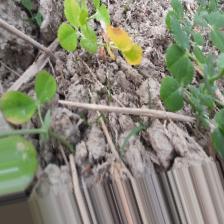
Label: Ascochyta blight